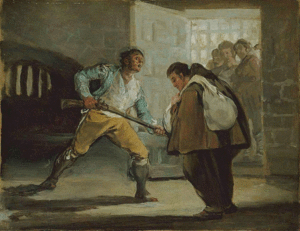
Francisco José de Goya y Lucientes, dit Francisco de Goya, né le 30 mars 1746 à Fuendetodos, près de Saragosse, et mort le 16 avril 1828 à Bordeaux, en France, est un peintre et graveur espagnol. Son œuvre inclut des peintures de chevalet, des peintures murales, des gravures et des dessins. Il introduisit plusieurs ruptures stylistiques qui initièrent le romantisme et annoncèrent le début de la peinture contemporaine. L’art goyesque est considéré comme précurseur des avant-gardes picturales du XXᵉ siècle.